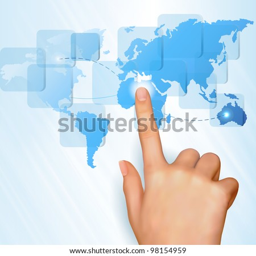
finger touching world map on a touch screen .